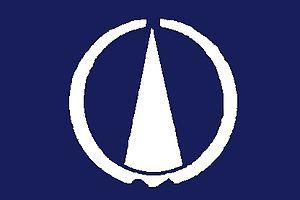
Nagi est un bourg du district de Katsuta, dans la préfecture d'Okayama, au Japon.